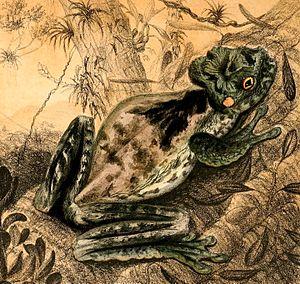
Trachycephalus lichenatus = Osteopilus crucialis
Osteopilus crucialis est une espèce d'amphibiens de la famille des Hylidae.